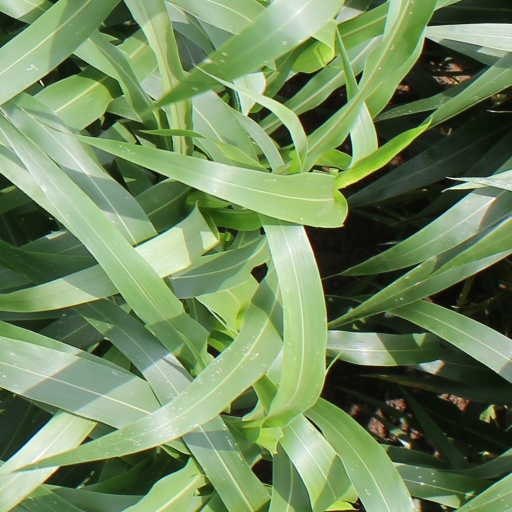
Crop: sorghum